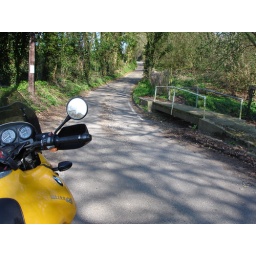
The road part is empty but the water is flowing under the concrete section.